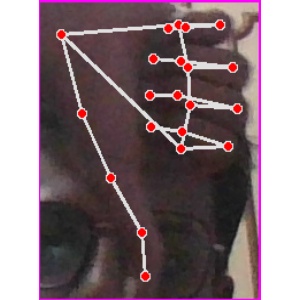
अक्षर: फ